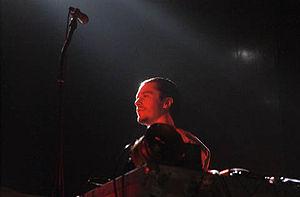
Mike Patton, né le 27 janvier 1968 à Eureka en Californie, est un chanteur, compositeur, musicien et acteur américain.